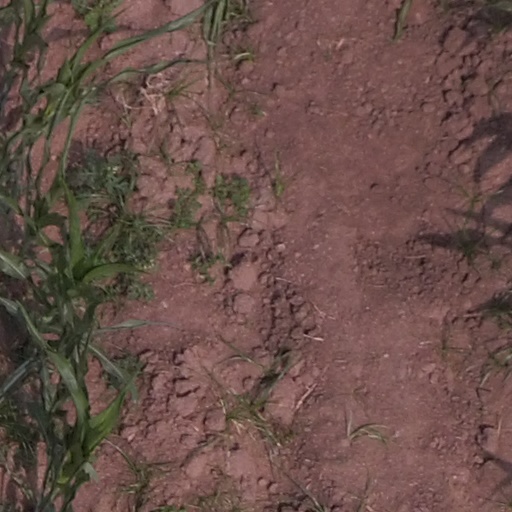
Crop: maize; corn